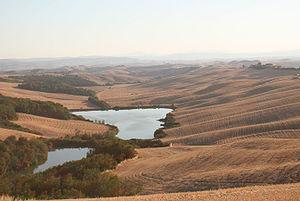
Les Crete senesi sont une zone géographique située au sud-est de la ville de Sienne, comprenant les territoires communaux de Asciano, Buonconvento, Monteroni d'Arbia, Rapolano Terme et San Giovanni d'Asso.